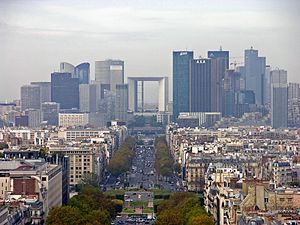
Paris / Økonomi
La Défense set fra Triumfbuen.
Paris er Frankrigs hovedstad og ligger ved Seinen i det nordlige Frankrig, i hjertet af regionen Île-de-France. Paris har en anslået befolkning på 2.2 mio inden for sine administrative grænser.Det ubrudt bebyggede byområde i Paris strækker sig langt ud over byens administrative grænser og huser 10.413.386 Et yderligere udvidet metropolområde centreret omkring byen, Paris' aire urbaine, er med en befolkning på ca. 12,1 millioner et af de største byområder i Europa efter befolkning.